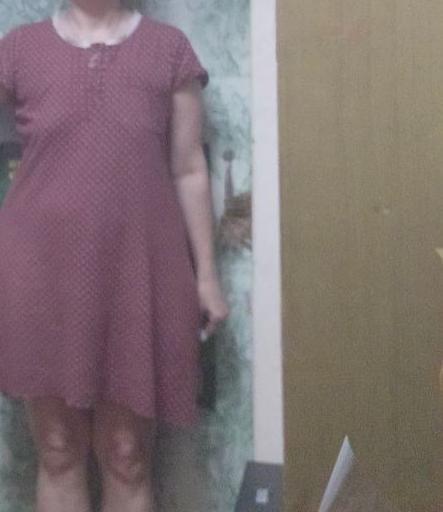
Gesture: no_gesture